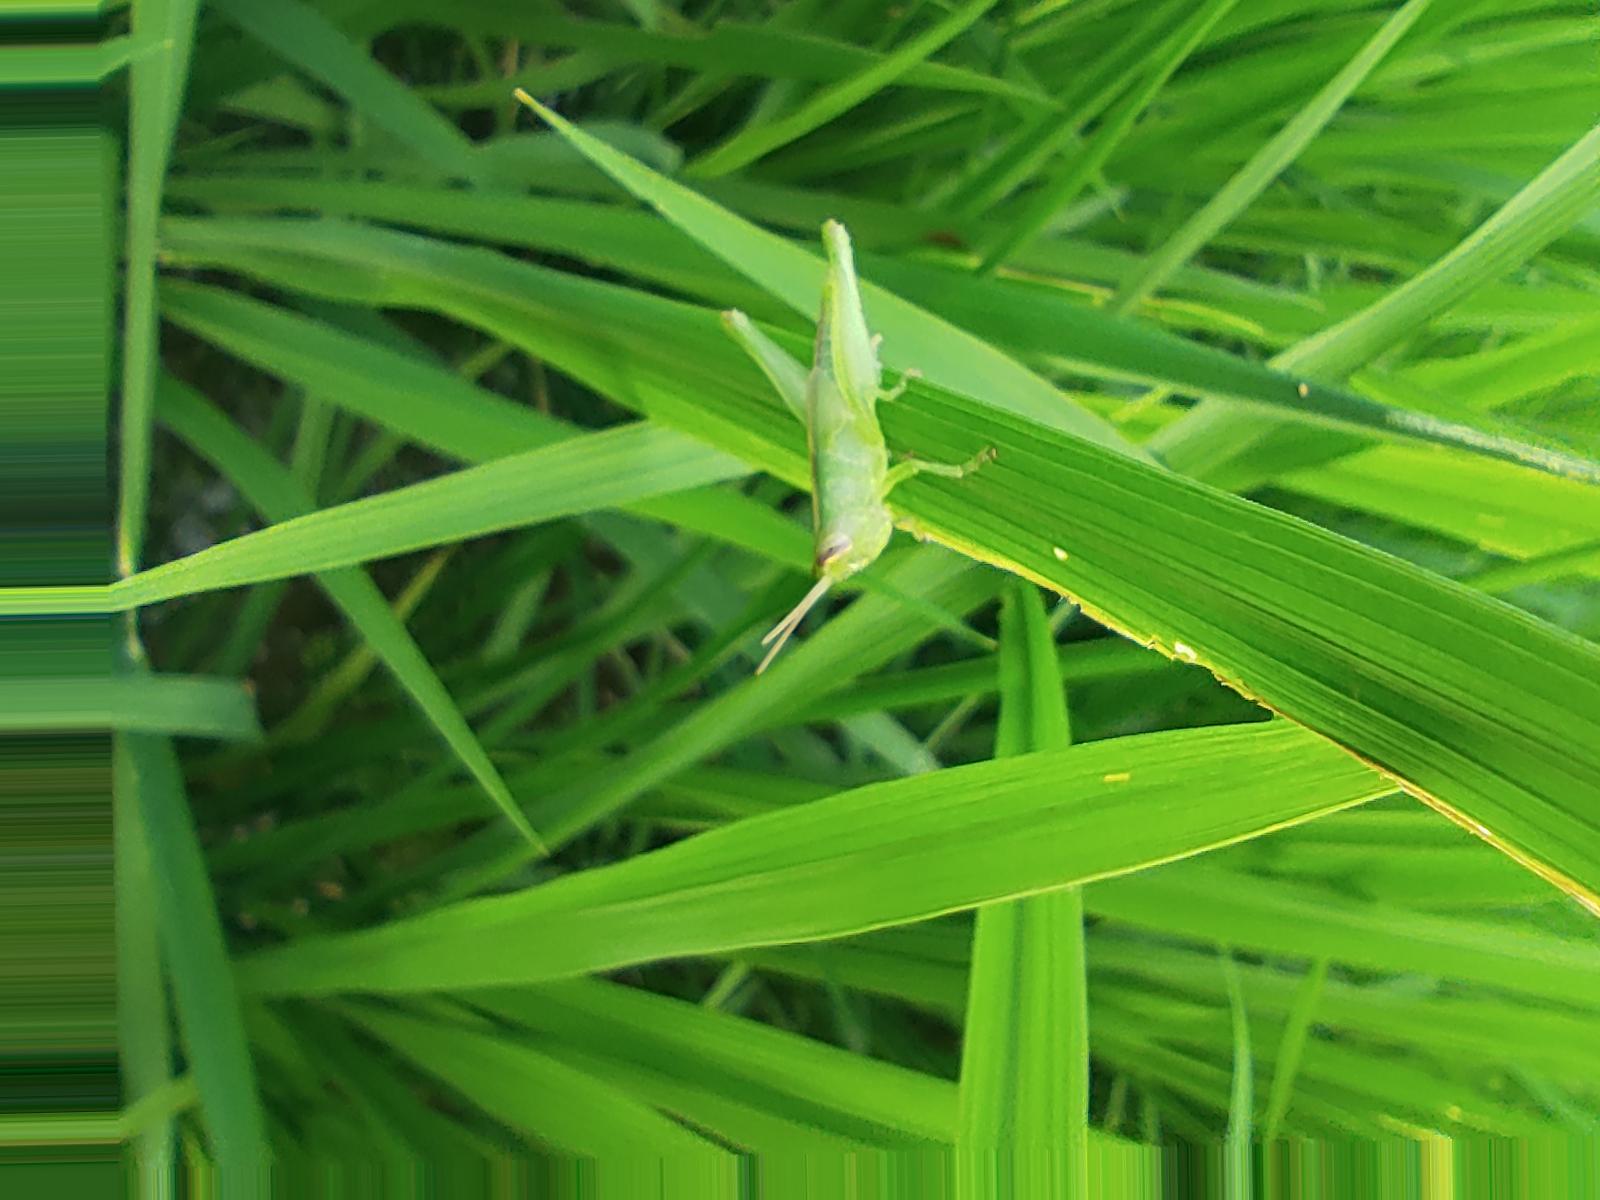
Nhãn: Sâu gai ( Hispa )